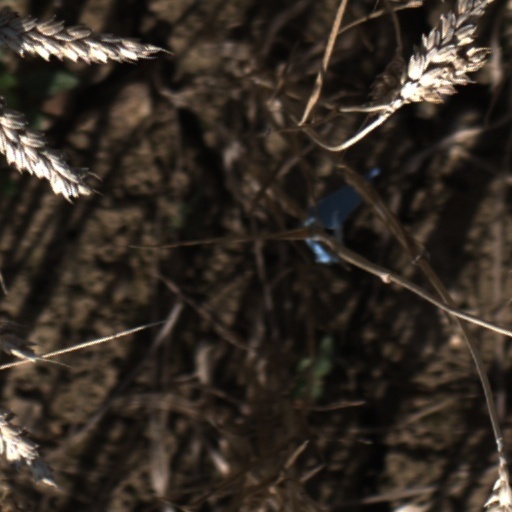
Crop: wheat